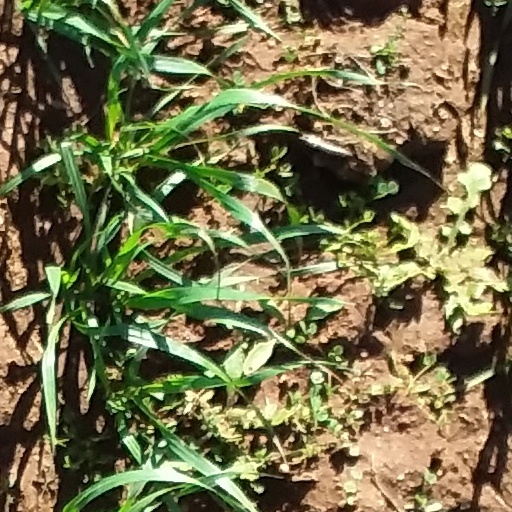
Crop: wheat